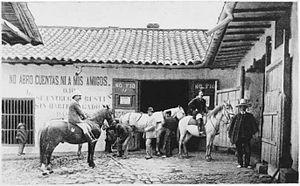
Bogota, stop for drink, 1893